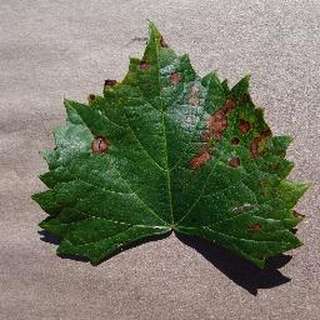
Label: grape_esca_black_measles